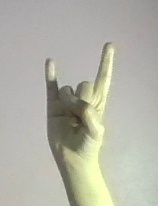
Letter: la